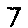
Label: 7